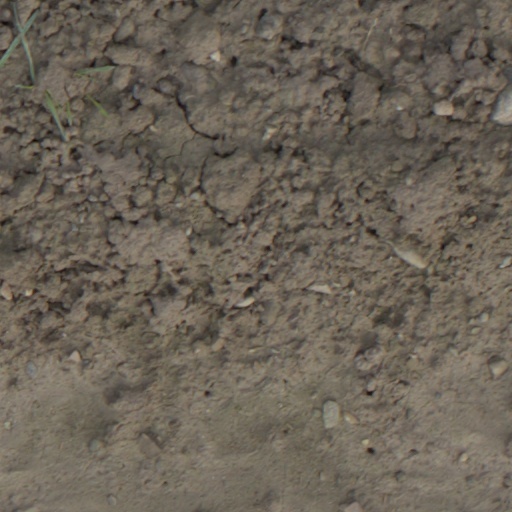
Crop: wheat